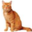
Label: cat